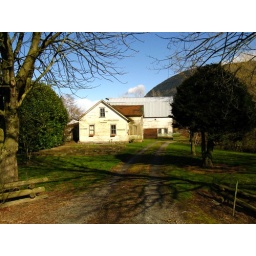
Old house and barn just down the street. Stewart Rd in Yarrow.